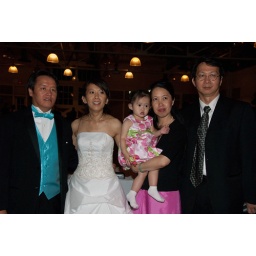
in a nice dress with flowers